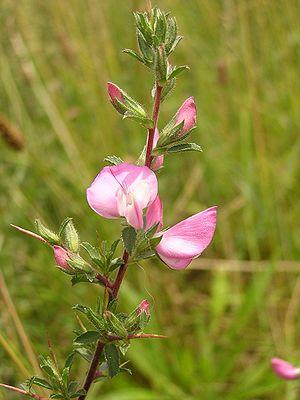
Les espèces du genre Ononis ou Bugranes font partie de la famille des Fabaceae. Elles forment en général de petits buissons.
La Bugrane épineuse est une espèce de plantes du genre des Bugranes et de la famille des Fabaceae, également connue sous le nom de « Arrête-bœuf ».